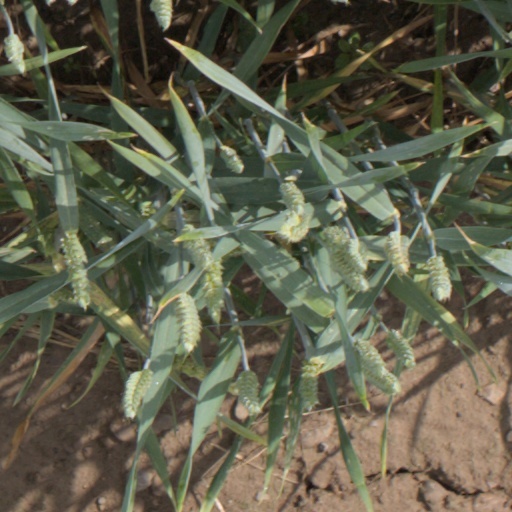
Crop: wheat